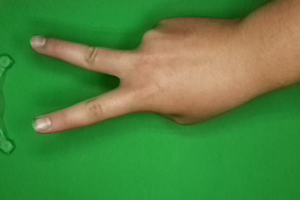
Label: scissors